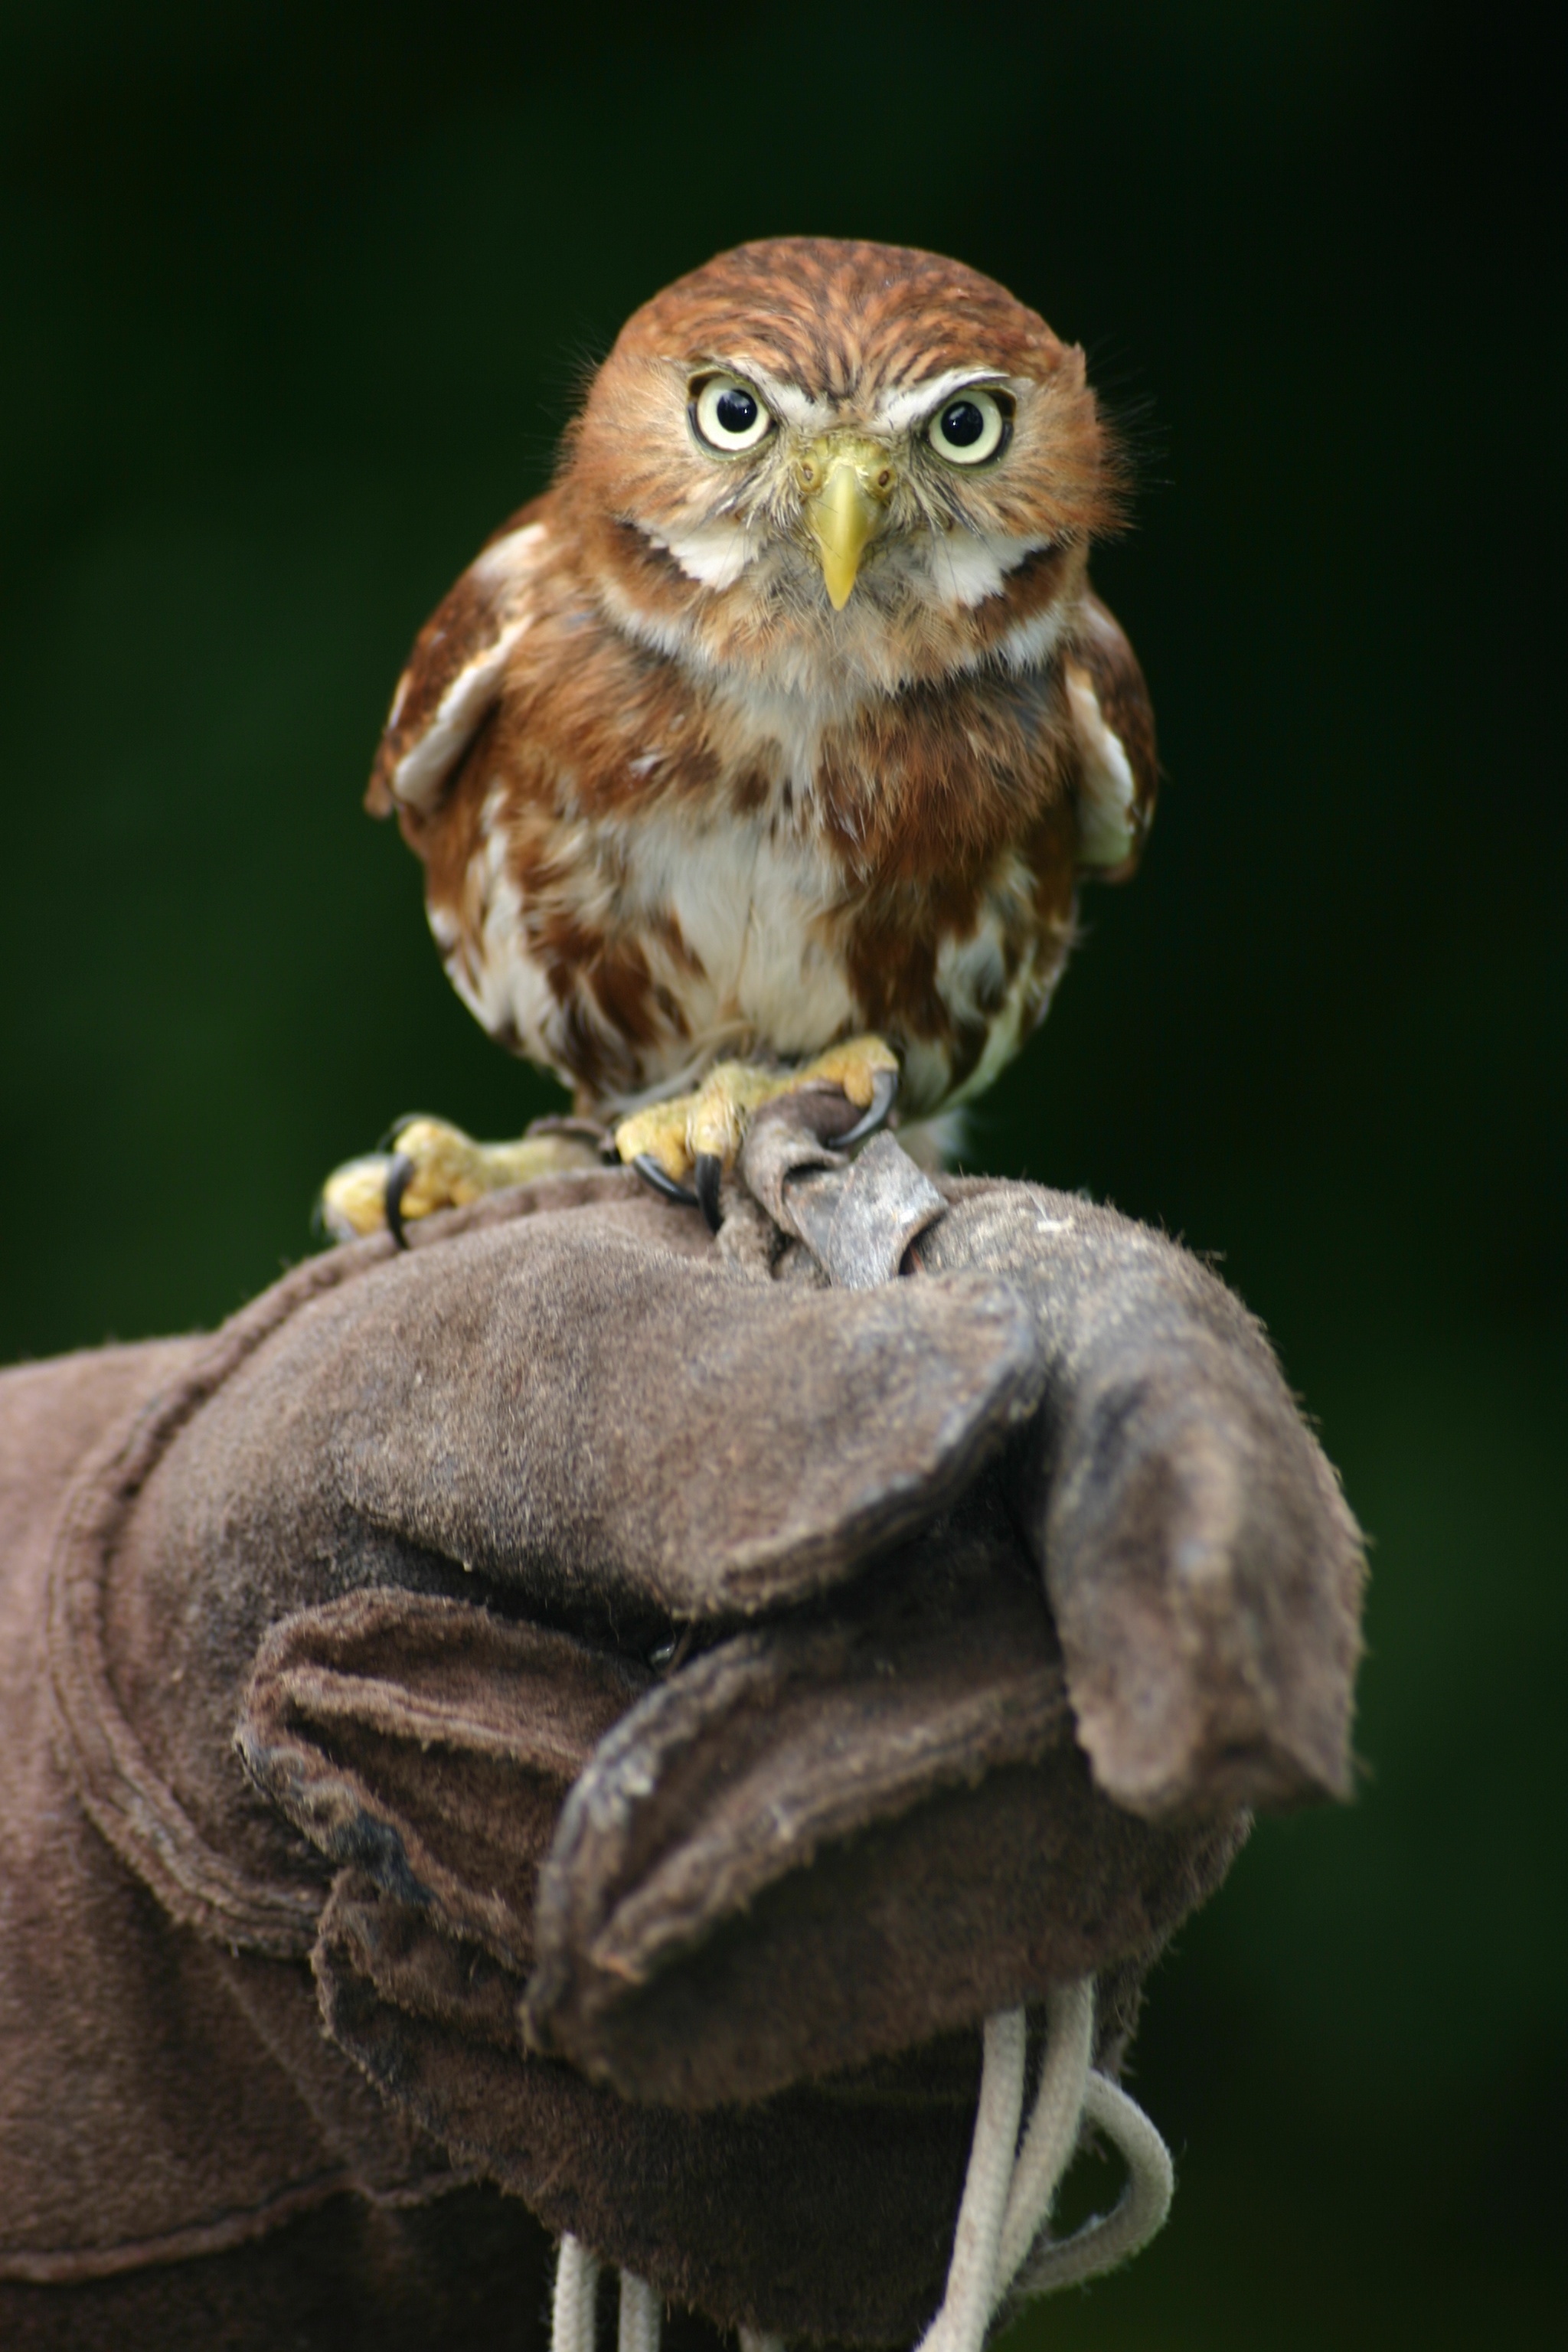
bird, wildlife, beak, owl, feather, fauna, bird of prey, eye, vertebrate, sparrow, perching bird, accipitriformes